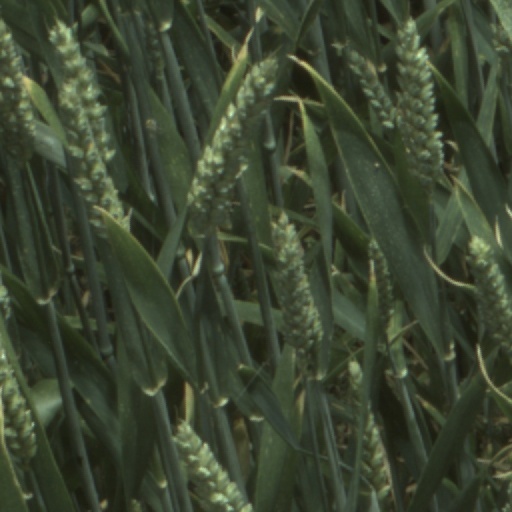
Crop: wheat